Festival Internacional Cervantino

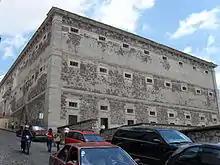
View of the Alhondiga de Granaditas

The events happen in the forty nine theatres, plazas and other venues in the city, with satellite events in other plazas in the state and other cities in the country. The Festival in the city of Guanajuato takes advantage of these numerous venues, indoor and outdoor which include the Teatro Juárez, the Teatro Principal, the Teatro Cervantes, the Patio of the Faculty of Industrial Relations, the State Auditorium, the Plaza San Roque, the Esplanade of the Alhondiga, the Teatro de Minas, the Valenciana Church and the Ex-Hacienda of San Gabriel de Barrera. In addition, seven museum spaces are used for exhibitions such as those of photography.